Media management

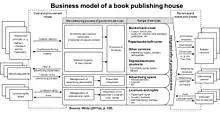
Image describing an example business model of a book publishing house.

For book publishers, production and distribution are the main focuses of the economic activity. Here the cost structure of manufacturing is of high importance. The amount of first copy costs in relation to total revenue is around 41%. Marketing costs are about 12% and administrative costs average 14%, with a profit margin of approximately 5%.